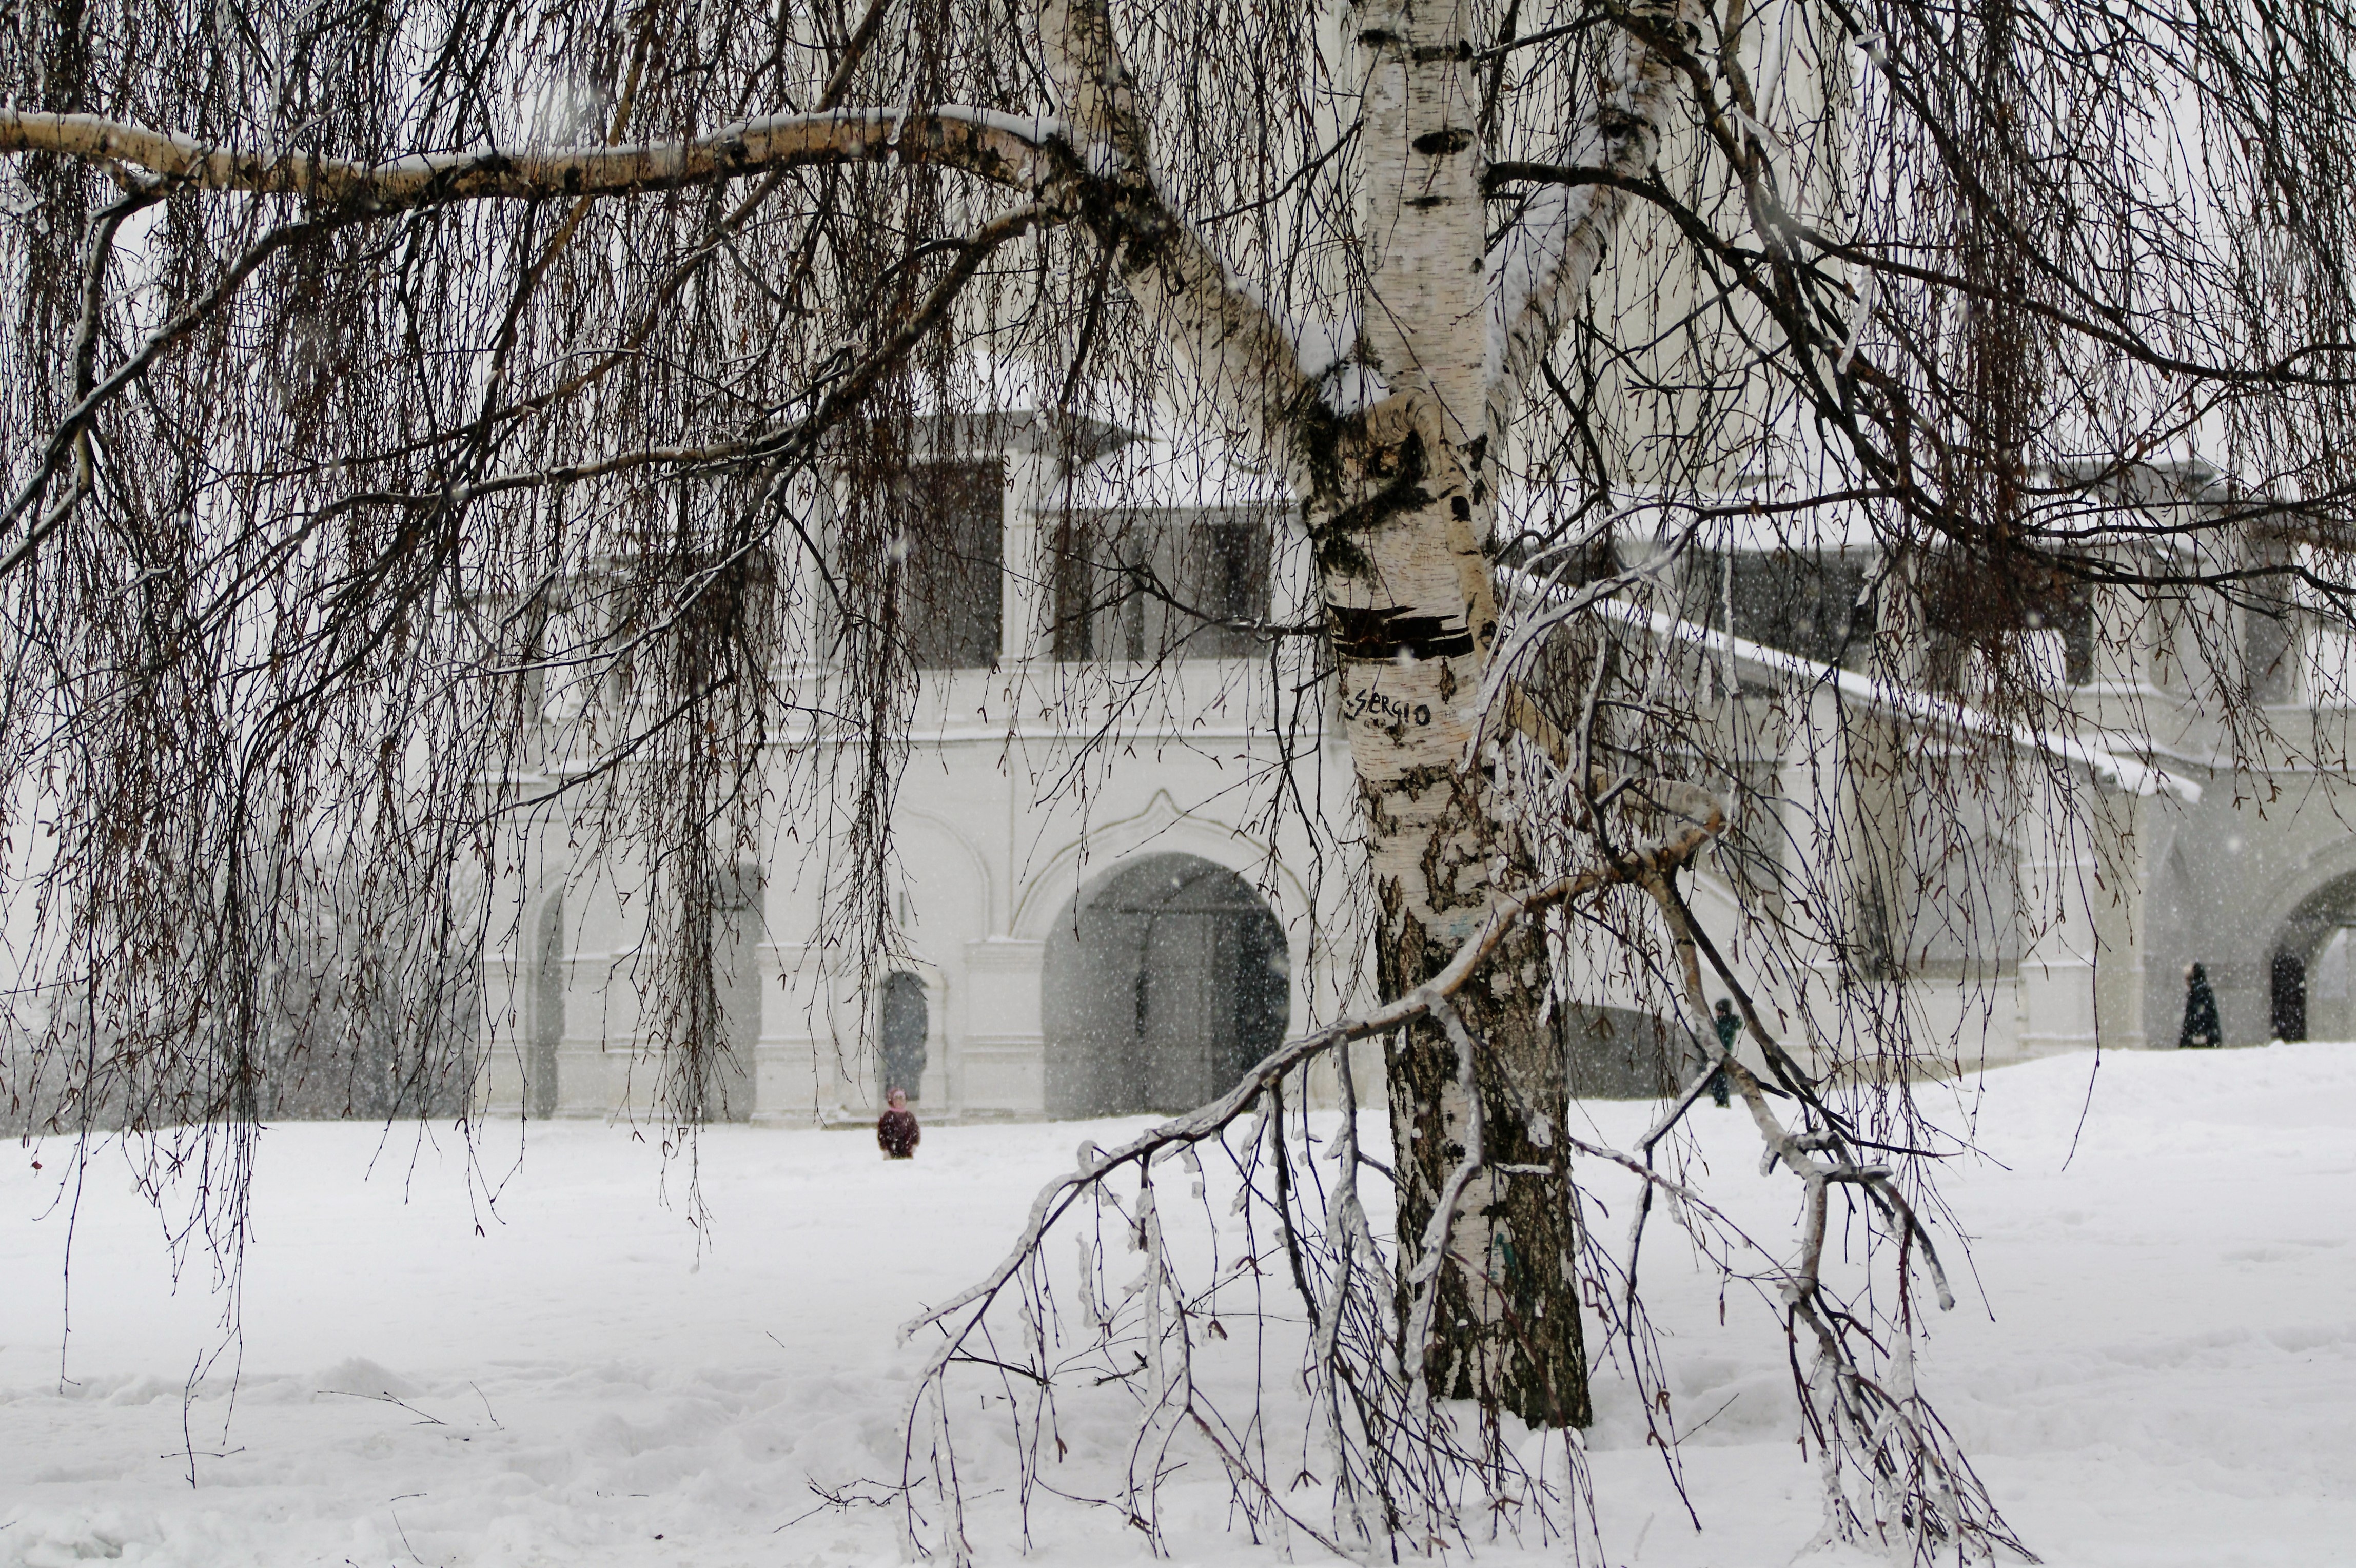
tree, branch, snow, winter, plant, frost, ice, spring, weather, season, blizzard, freezing, woody plant, winter storm